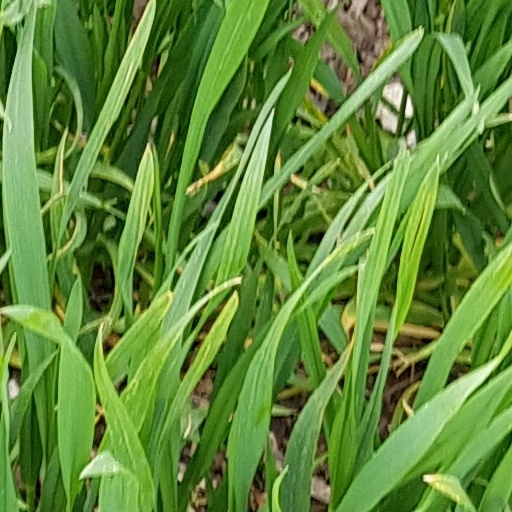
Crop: wheat